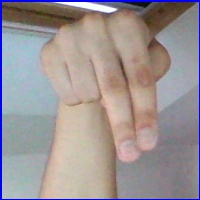
Letra: N